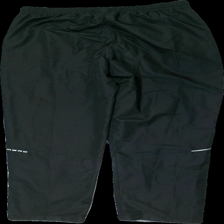
View: back
Type: Rain trousers
Category: Unisex
Brand: Not in the list
Brand text on label: umbro
Colors: Black, White
Material: 100% polyester
Pattern: Logo print
Cut: Regular
Size: L
Season: Autumn
Stains: Major
Damage: fläck skrev
Damage location: middle center
Damage 2 location: bottom center
Price range: <50
Recommended usage: Export
Description: svarta regnbyxor med logga på benen, fläck mellan benen